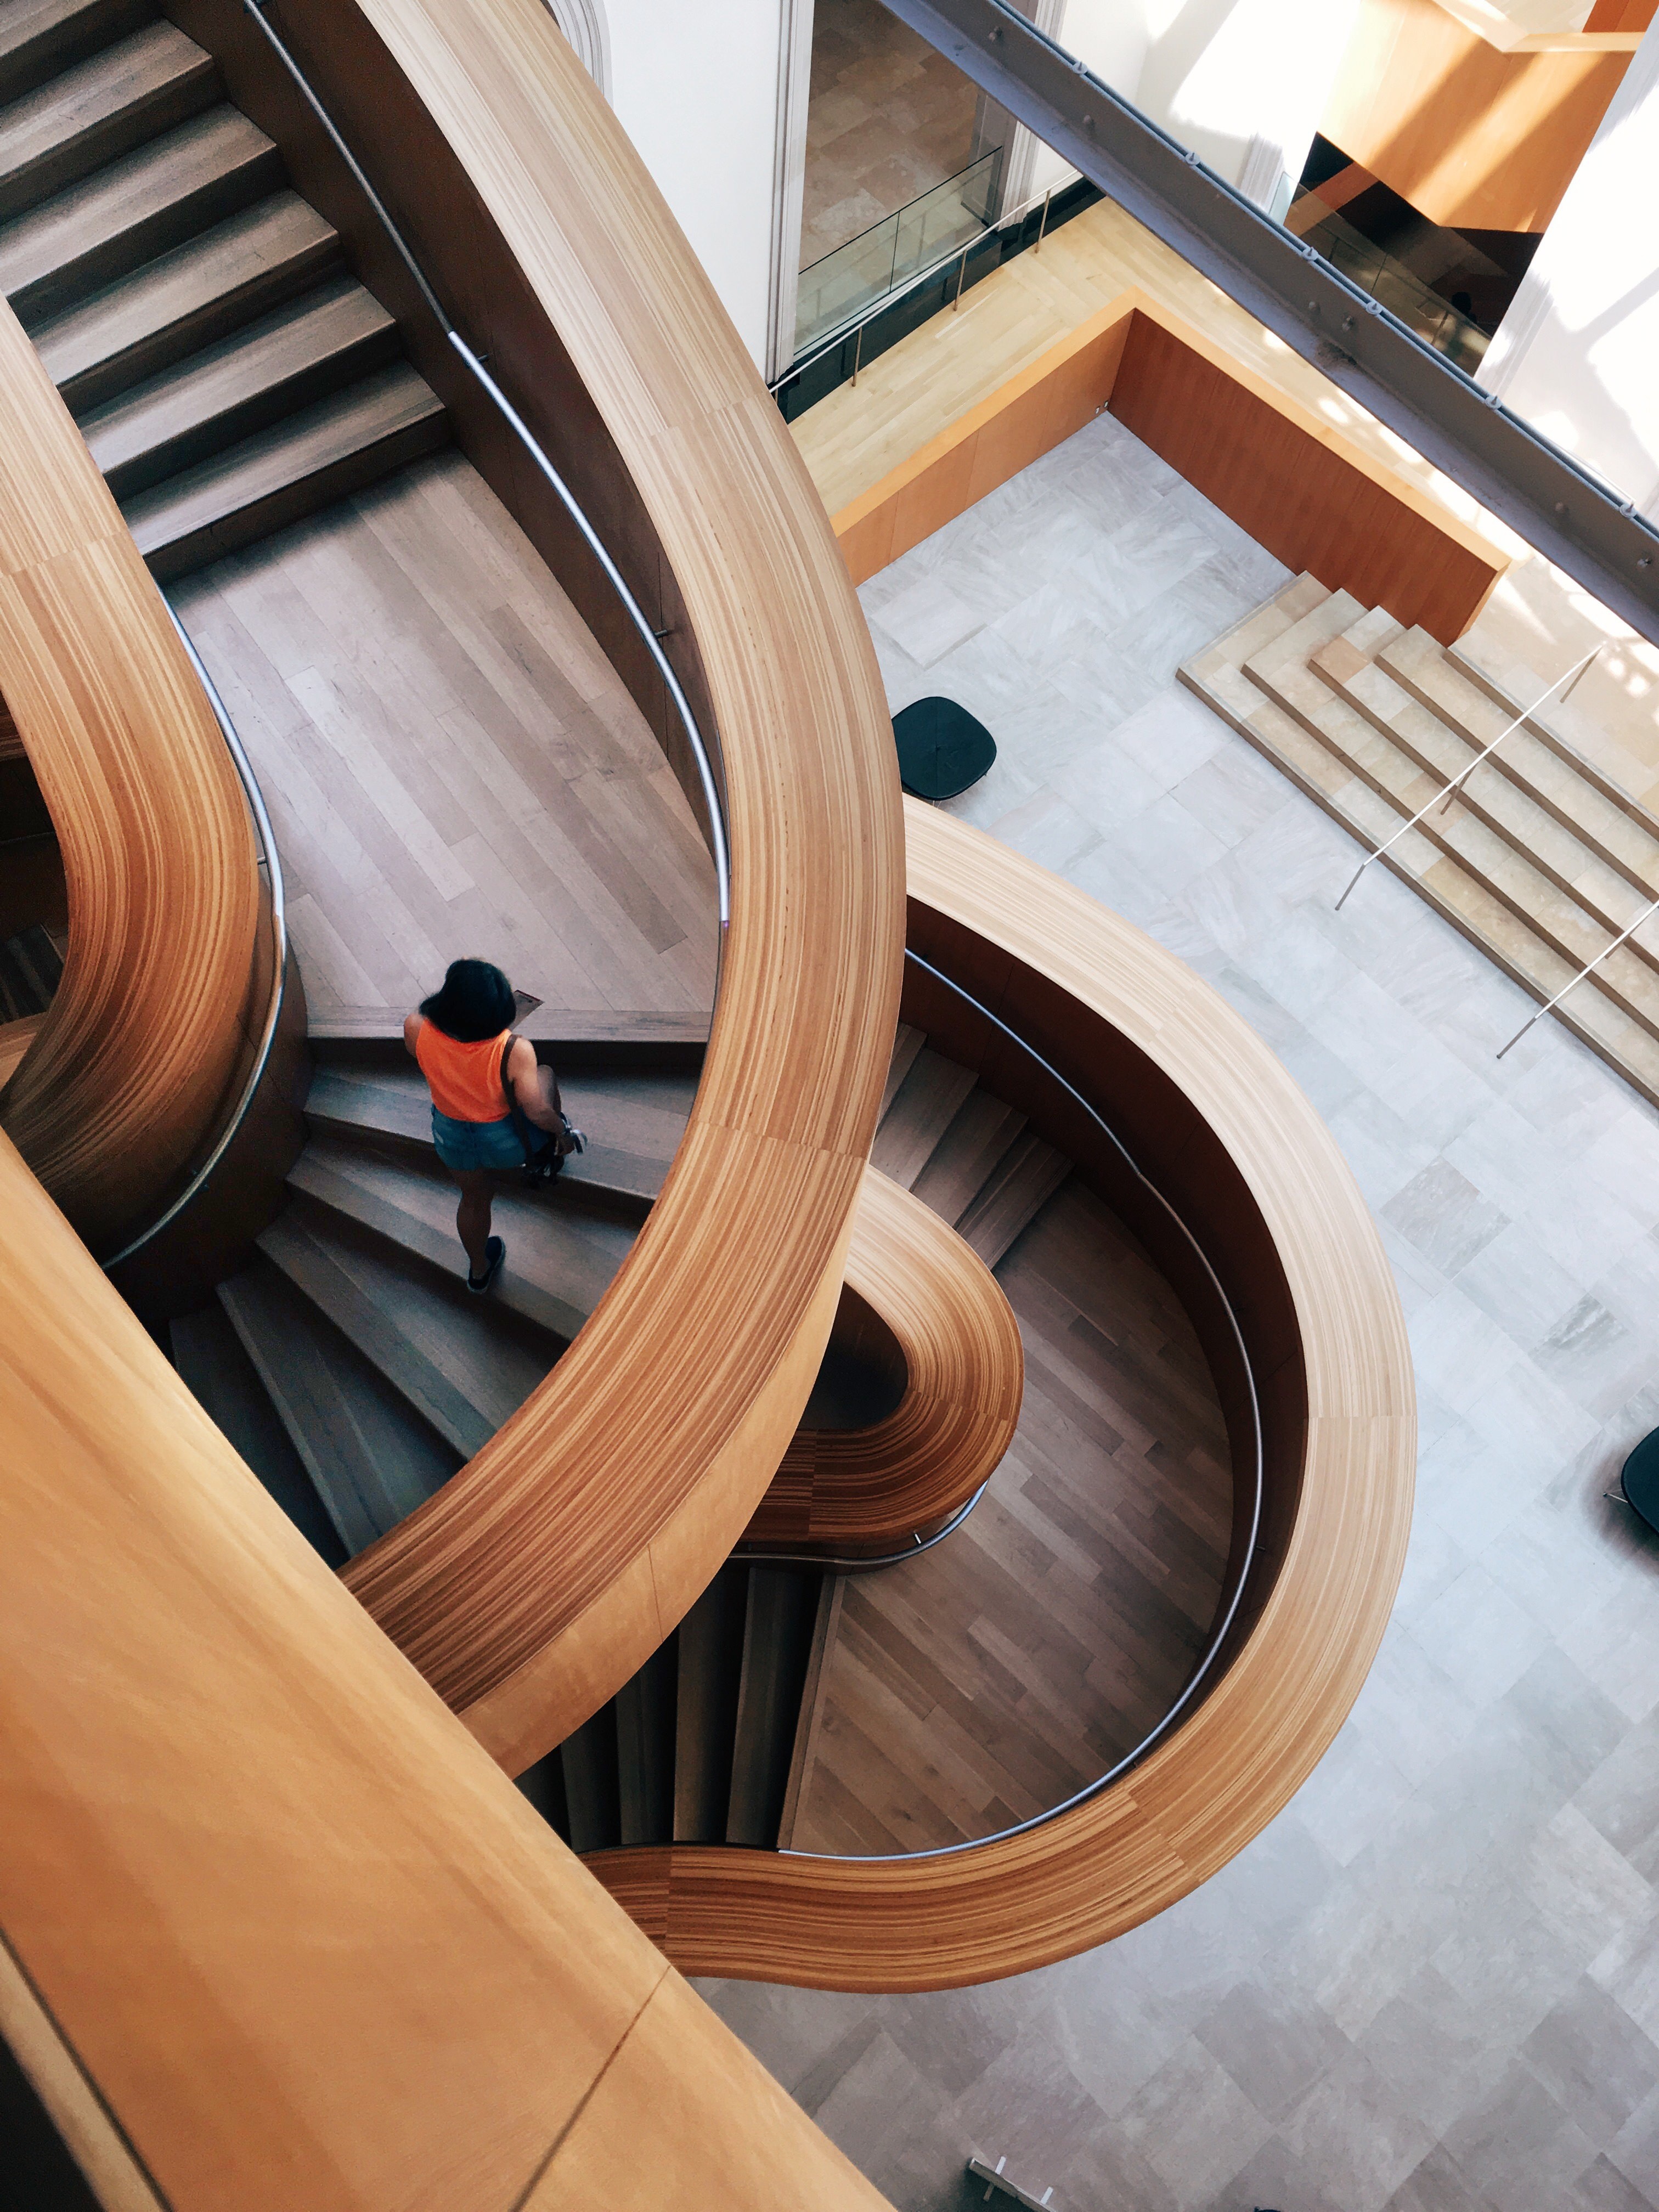
table, person, architecture, wood, boat, wheel, floor, building, staircase, pattern, vehicle, mast, furniture, modern, interior design, top view, indoors, luxury, design, wooden, contemporary, watercraft, flooring, man made object, lines and curves